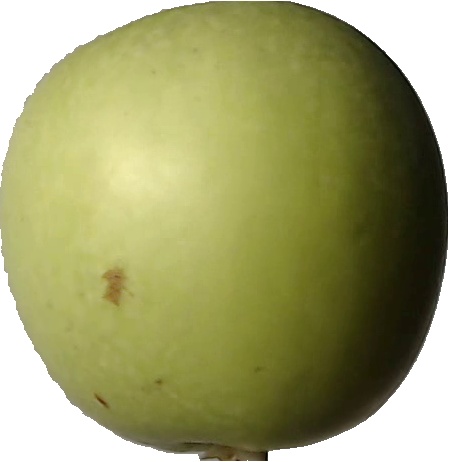
Label: apple_granny_smith_1